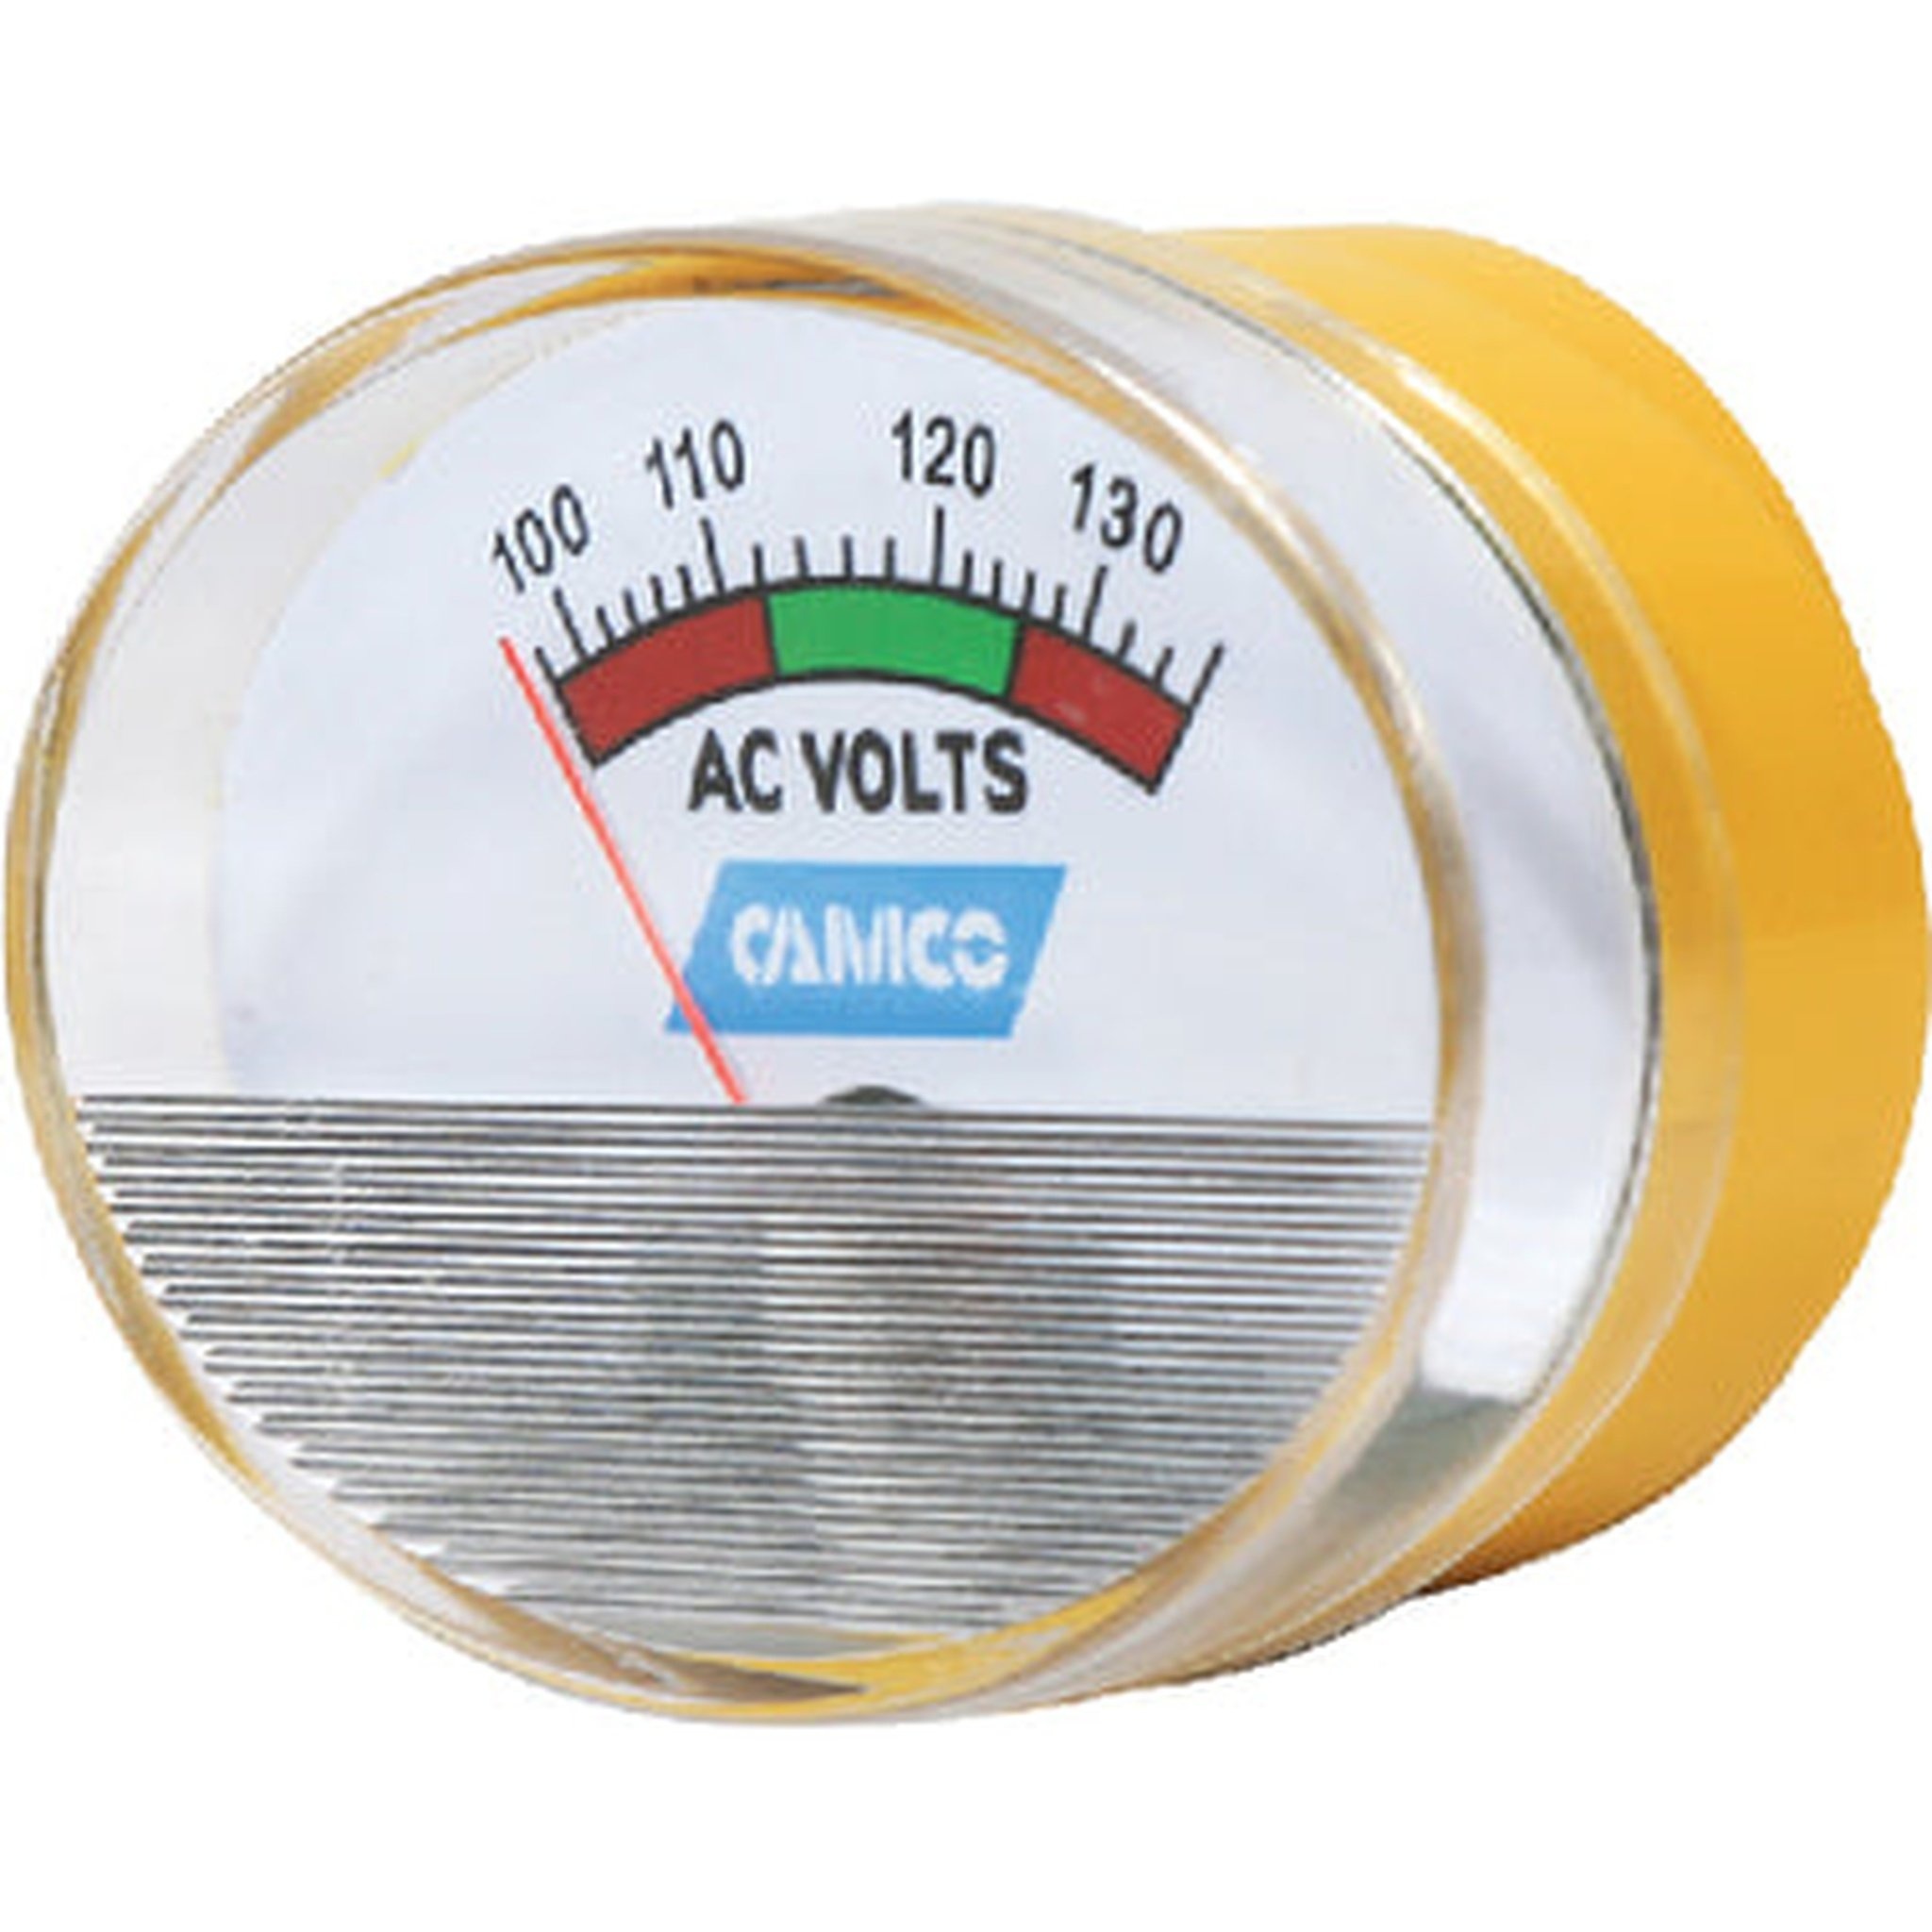
AC LINE VOLTAGE METER
Designed to plug into any 120V wall receptacle and provide a continuous, accurate reading of the AC line voltage
Brand: CAMCO RV
Category: Hardware > Tools > Measuring Tools & Sensors > Electrical Testing Tools > Voltage Testers